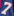
Number: 7